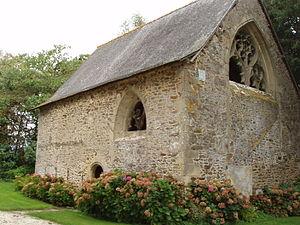
Chapelle du Pinel à Argentré-du-Plessis (Ille-et-Vilaine, France).
Cet article recense les monuments historiques français classés en 1939.
La chapelle Sainte-Eudoxie ou chapelle du Pinel est un lieu de culte situé au Pinel, lieu-dit de la commune d'Argentré-du-Plessis, dans le département d’Ille-et-Vilaine et la région Bretagne.
Argentré-du-Plessis est une commune française située dans le département d'Ille-et-Vilaine en région Bretagne, peuplée de 4 396 habitants.